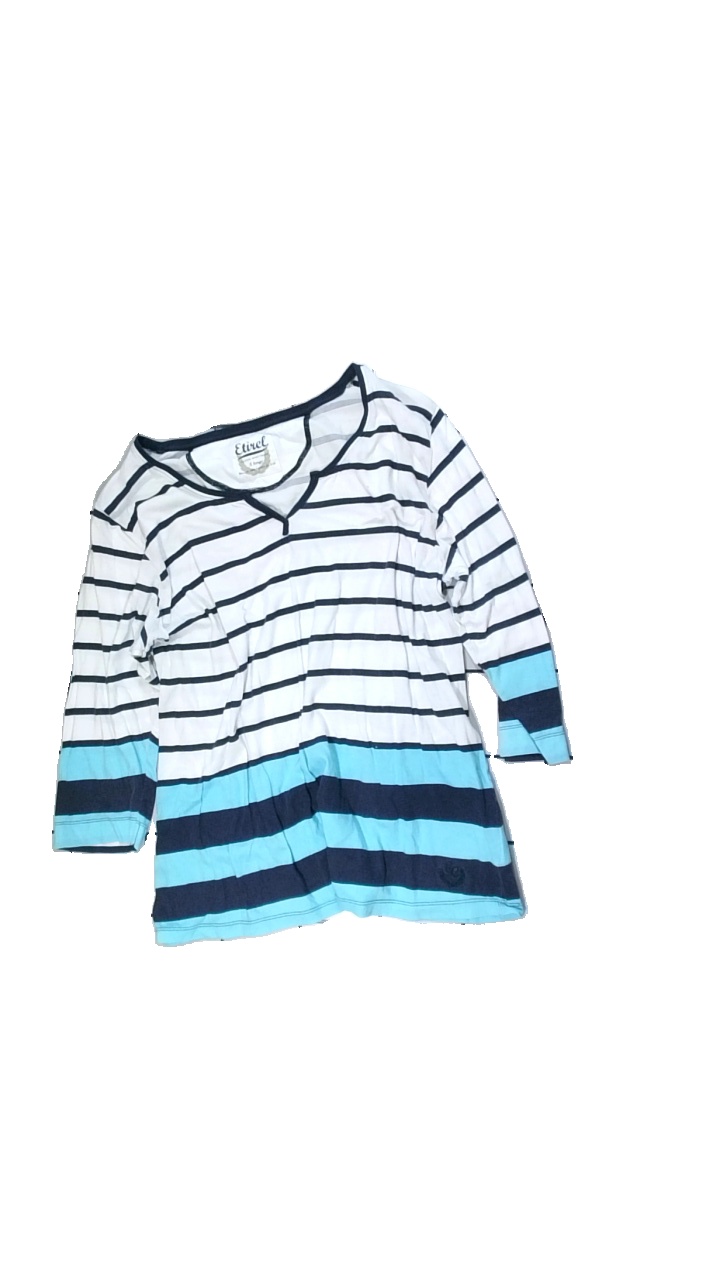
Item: Top (Ladies)
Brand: Etirel
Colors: Blue, White
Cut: Regular
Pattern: Striped
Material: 100% cotton
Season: All
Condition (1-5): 2
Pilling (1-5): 4
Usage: Export
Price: <50